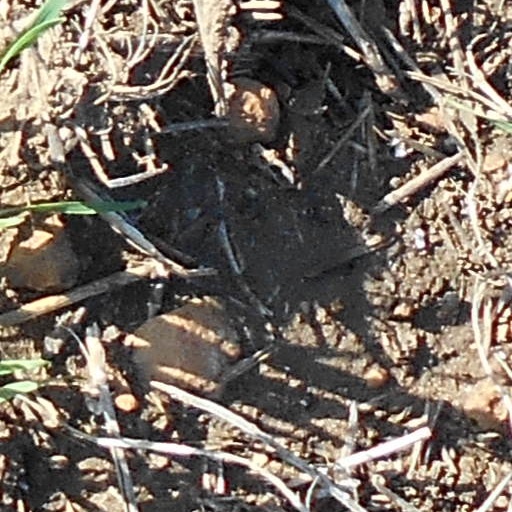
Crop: wheat